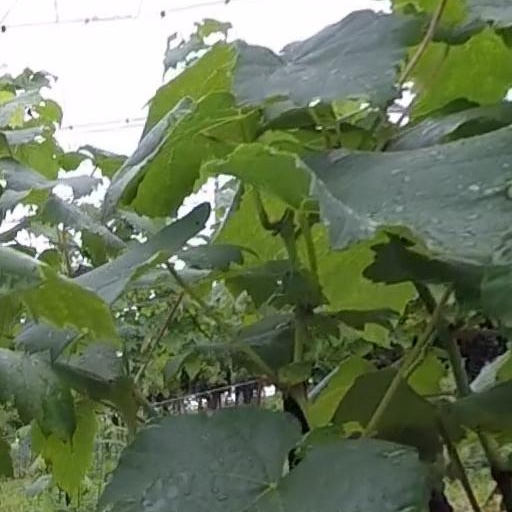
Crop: grape